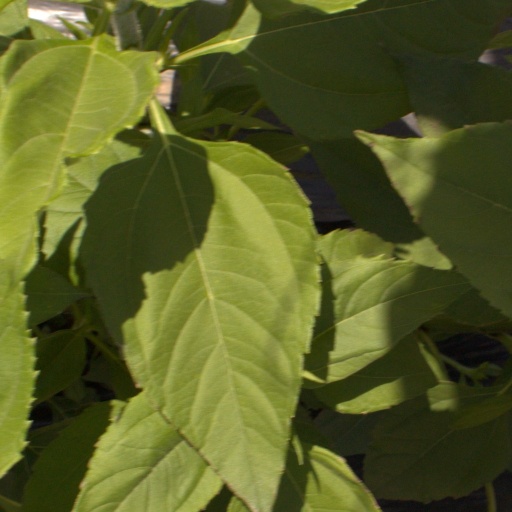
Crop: Jerusalem artichoke